Equestrian vaulting

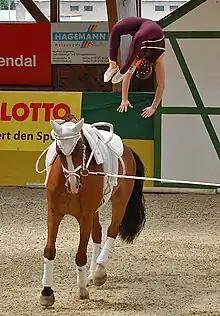
Individual freestyle

In competitive vaulting, vaulters compete as individuals, pairs ("pas-de-deux") and teams. Beginning vaulters compete in walk while experienced vaulters compete in canter. The vaulting horse moves in a minimum 15-metre diameter circle and is directed by a lunger (or "longeur") who stands in the center. In competitive vaulting, the rider and horse will both be judged on a scale from 1 to 10.